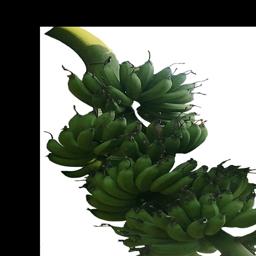
Label: MALBHOG FRUIT